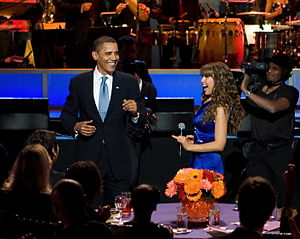
Thalía Sodi / Karriere
Thalia and Barack Obama
Ariadna Thalía Sodi-Miranda Mottola alias Thalía er en mexicansk sangerinde, skuespiller og sangskriver.